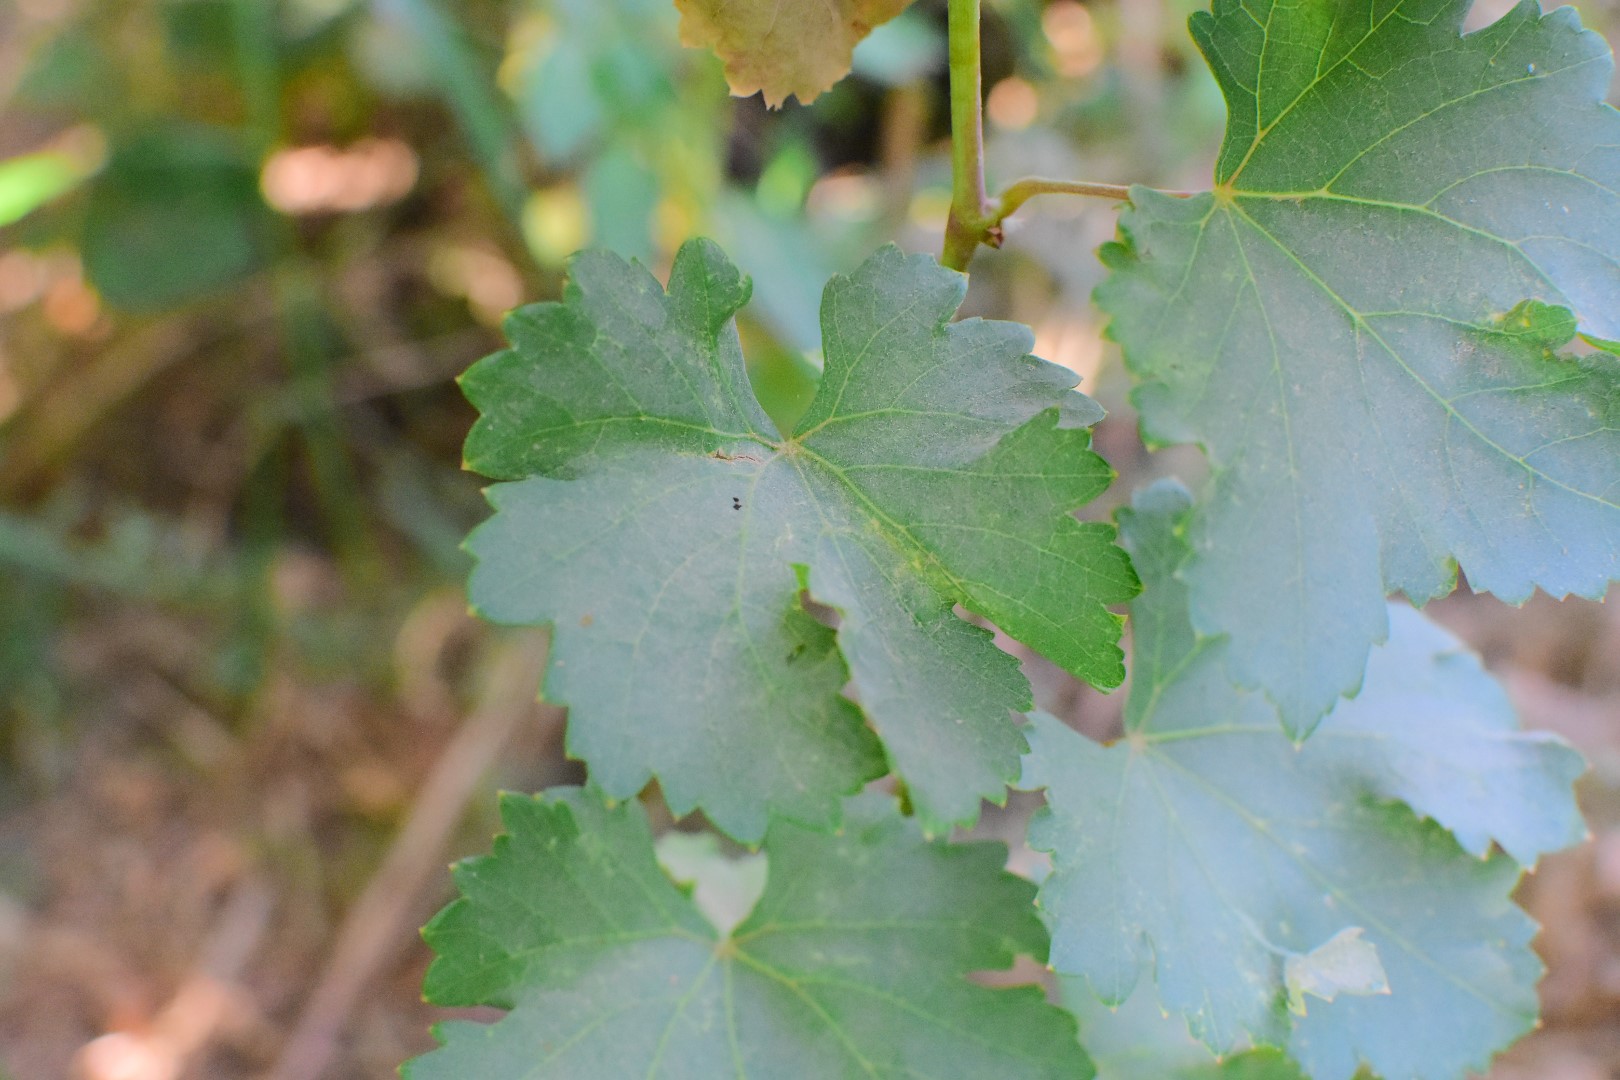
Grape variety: Deas Al-Annz